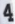
Number: 4